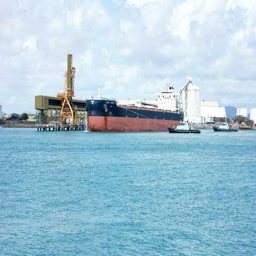
terminal near the port nearing completion